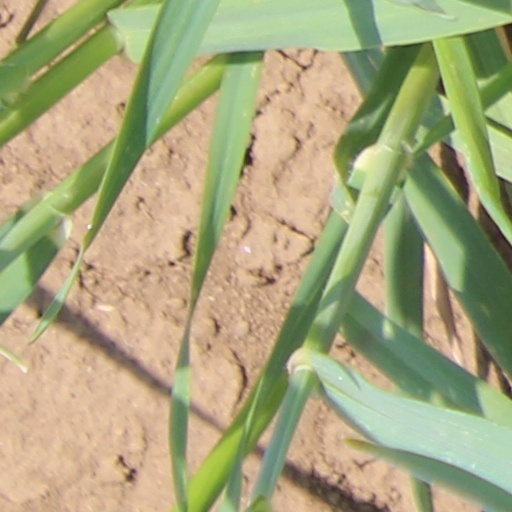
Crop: wheat